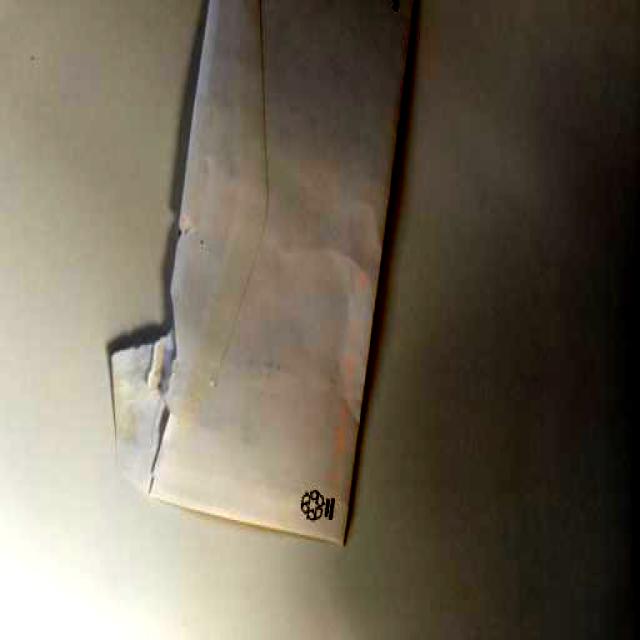
Label: Paper